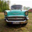
Label: automobile